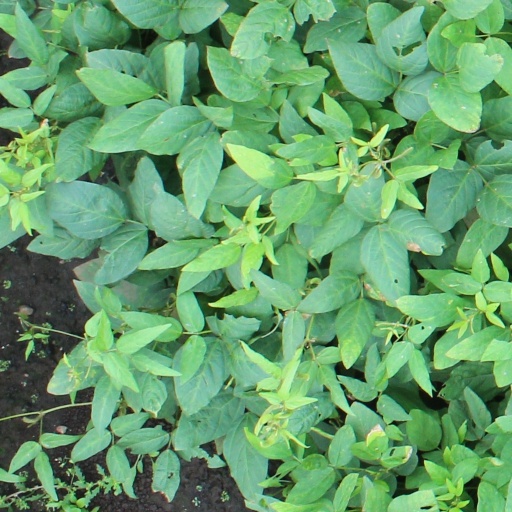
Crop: soybean